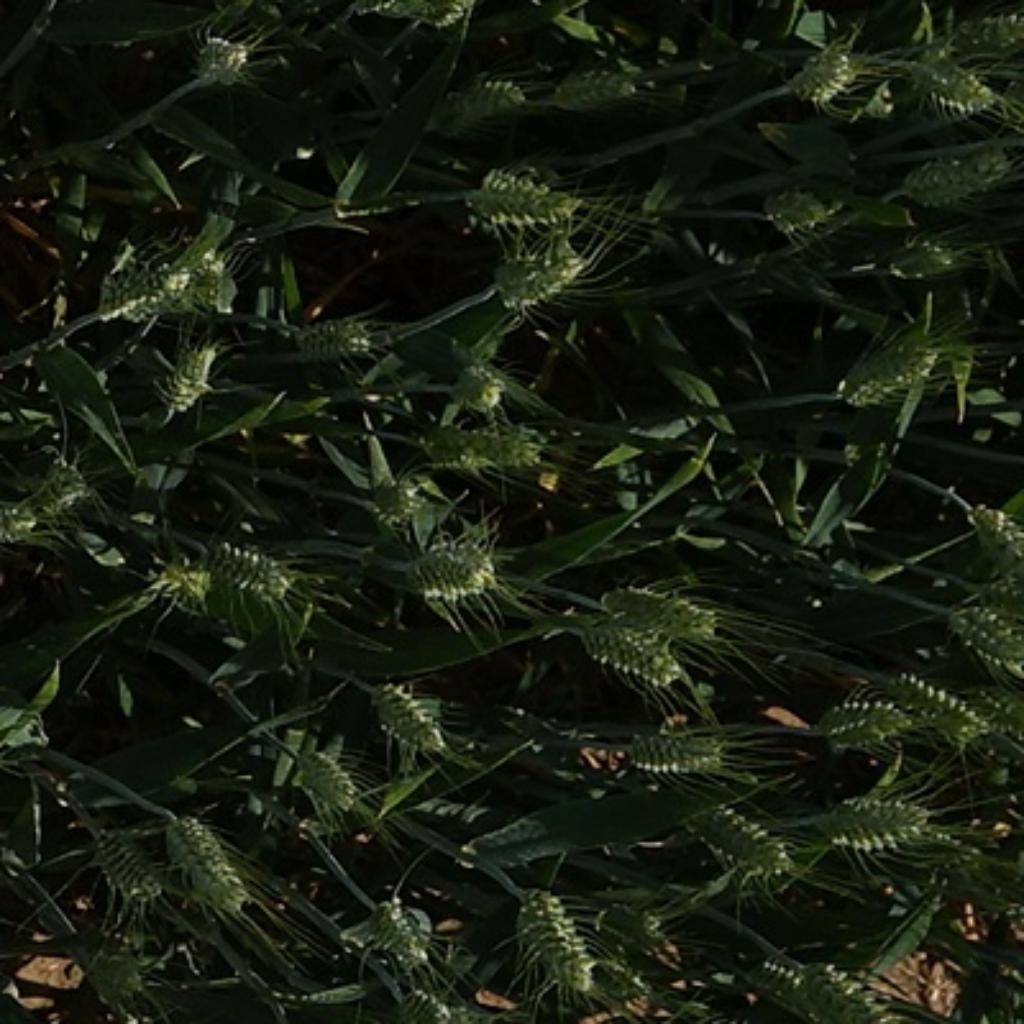
Country: France
Location: VLB
Wheat development stage: Filling